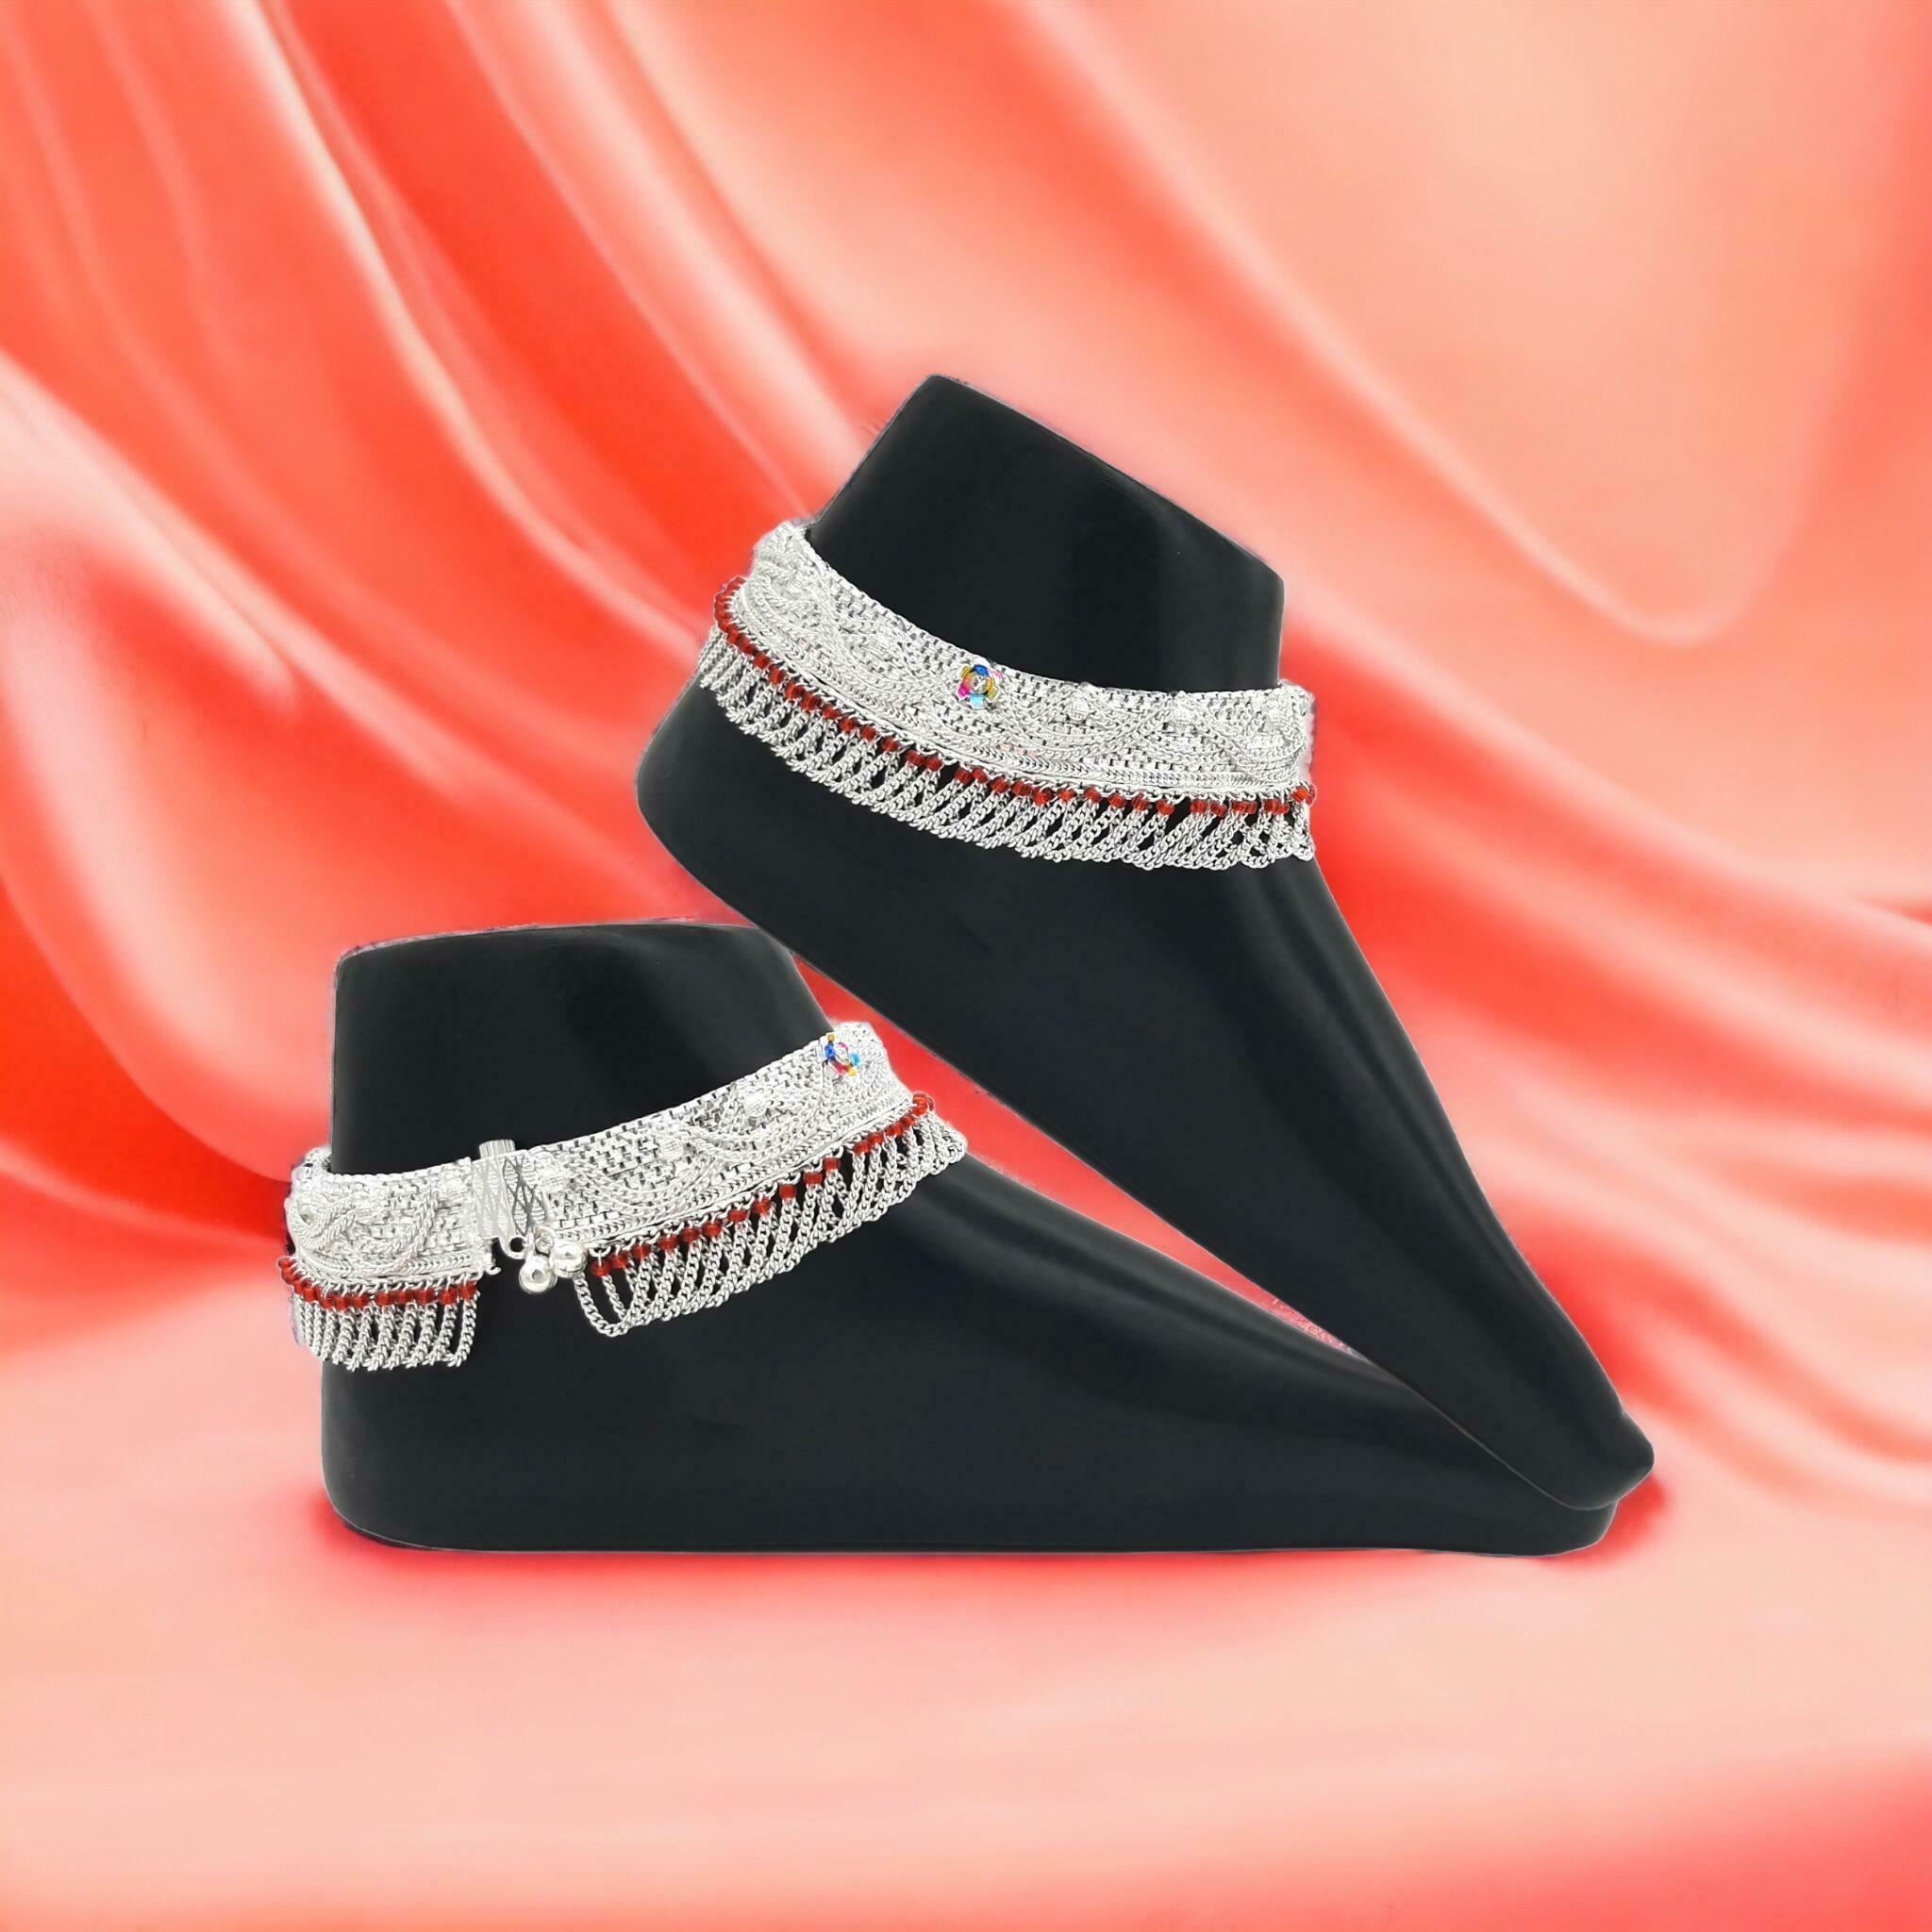
BR Ornaments Sizzling Chunky Women Anklets & Toe Rings Alloy Anklet (Pack of 2)
Type: Anklet
Brand: BR Ornaments
Price: Rs. 899
 This silver anklet looks good with all indian outfitsor traditional outfits suitable girls and women of all ages. grab this pair of anklets, you will feel stylish ankle and shining silver anklet will make beautiful, you must buy the sns traders anklets you will never go wrong with the latest design, fancy anklets in silver jewellery.